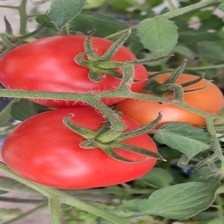
Label: tomato